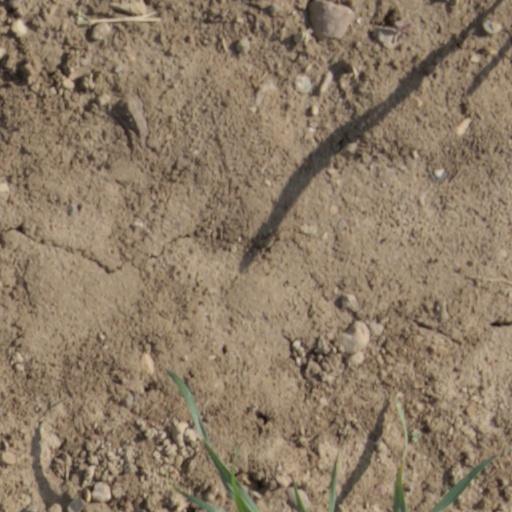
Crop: wheat